Sri Damansara Timur MRT station

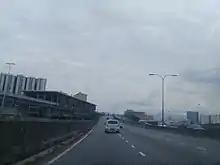
The MRT station as seen from the MRR2.

The station is located next to the Kuala Lumpur Middle Ring Road 2 , next to the Selangor-Federal Territory border.